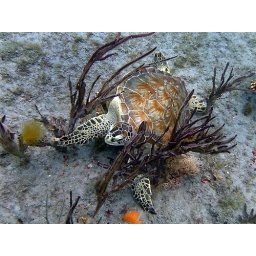
Juvenile green turtle (C. mydas) taking cover in sea whips